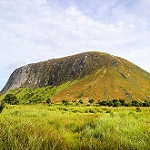
Label: mountain